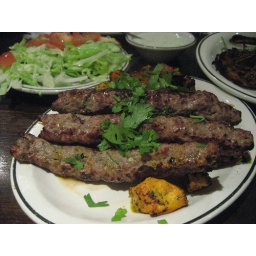
tandoori chicken and seekh kebab with salad at the lahore kebab house in whitechapel